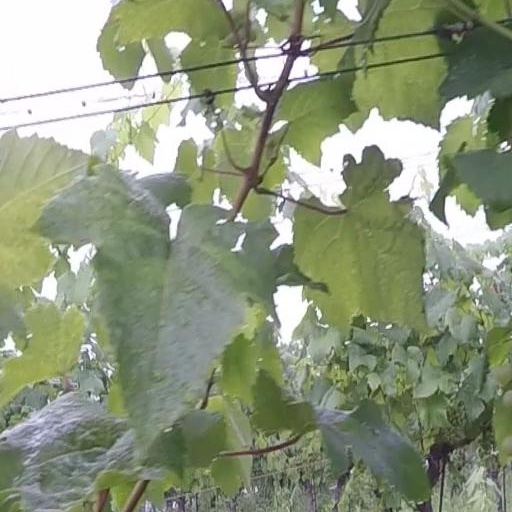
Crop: grape